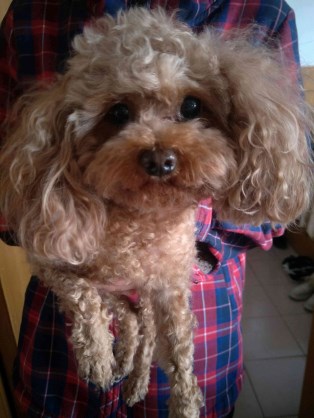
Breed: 7449-n000128-teddy